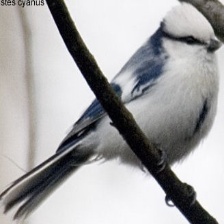
Species: AZURE TIT
Scientific name: CYANISTES CYANUS